Schism of the Russian Church

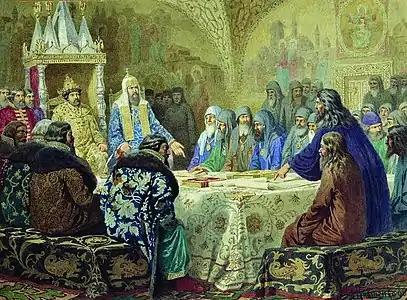
Patriarch Nikon (left) leads the revision of the church service books, with Tsar Alexei seated on the throne. Nikon's reforms were the catalyst for the church schism. Painting by Aleksey Kivshenko.

In 1653, with support from the Tsar, Patriarch Nikon began the process of changing the Russian divine service books to align with their contemporary Greek counterparts and changed certain liturgical rituals. Nikon's reforms of the service books were performed on the advice of Ukrainian and Greek monks and advisors. The former were a more learned and reactionary group than native Muscovite priests, having adapted Catholic Counter-Reformation rhetoric to the defense of the Orthodox Church, while the latter had an obvious bias in favor of the Greek rite. Among liturgical rituals, the most controversial changes included replacing the two-finger sign of the cross by one with three fingers and pronouncing "hallelujah" three times instead of two. These new reforms met with resistance from both the clergy and the people, who disputed the legitimacy and correctness of these reforms. Avvakum and other clergymen called Nikon a heretic, and the boyars saw Nikon's reforms and the renewal of the Patriarch's political power as a challenge to their own influence on the state.